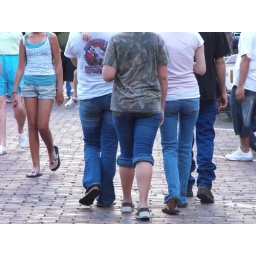
plant city redneck girl butt's  they know how to grow em in good ol p.c.!!! ;)